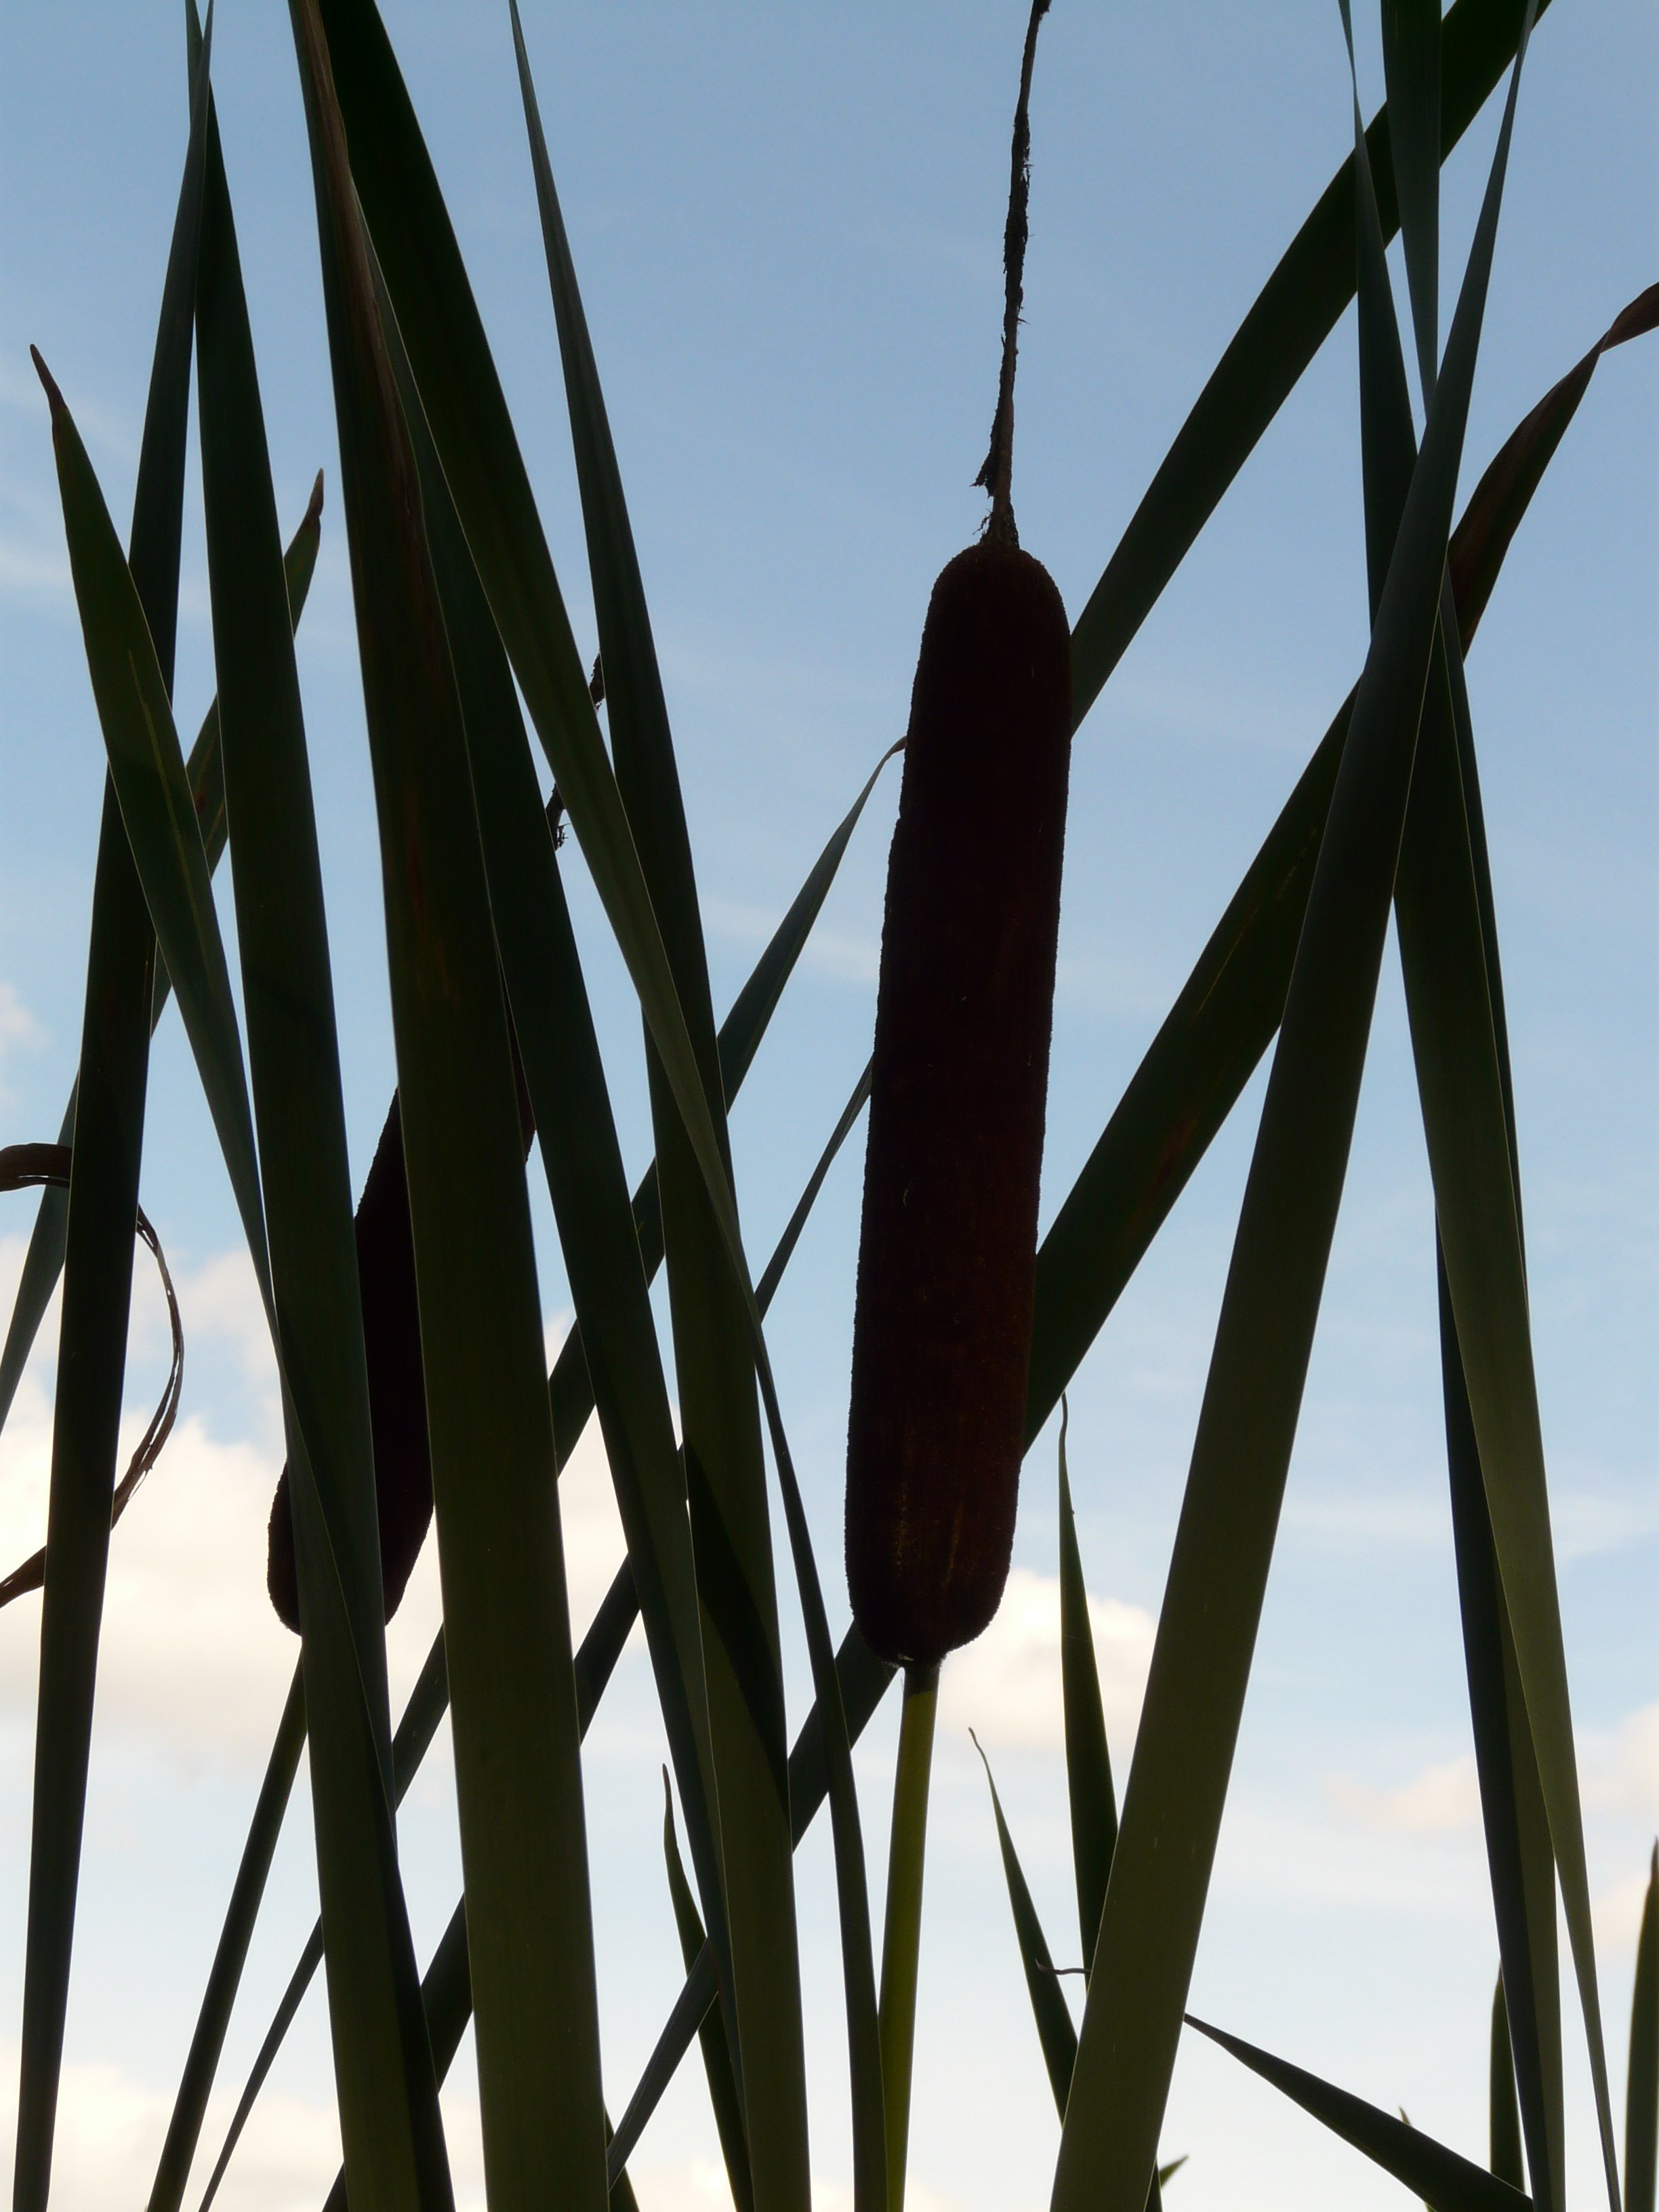
tree, branch, plant, sky, sunlight, wind, reed, line, mast, rush, back light, arecales